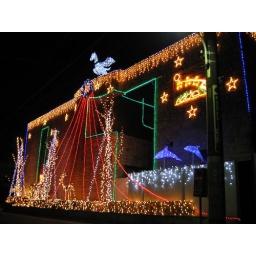
...you'll find the only house in the street with Christmas decorations.